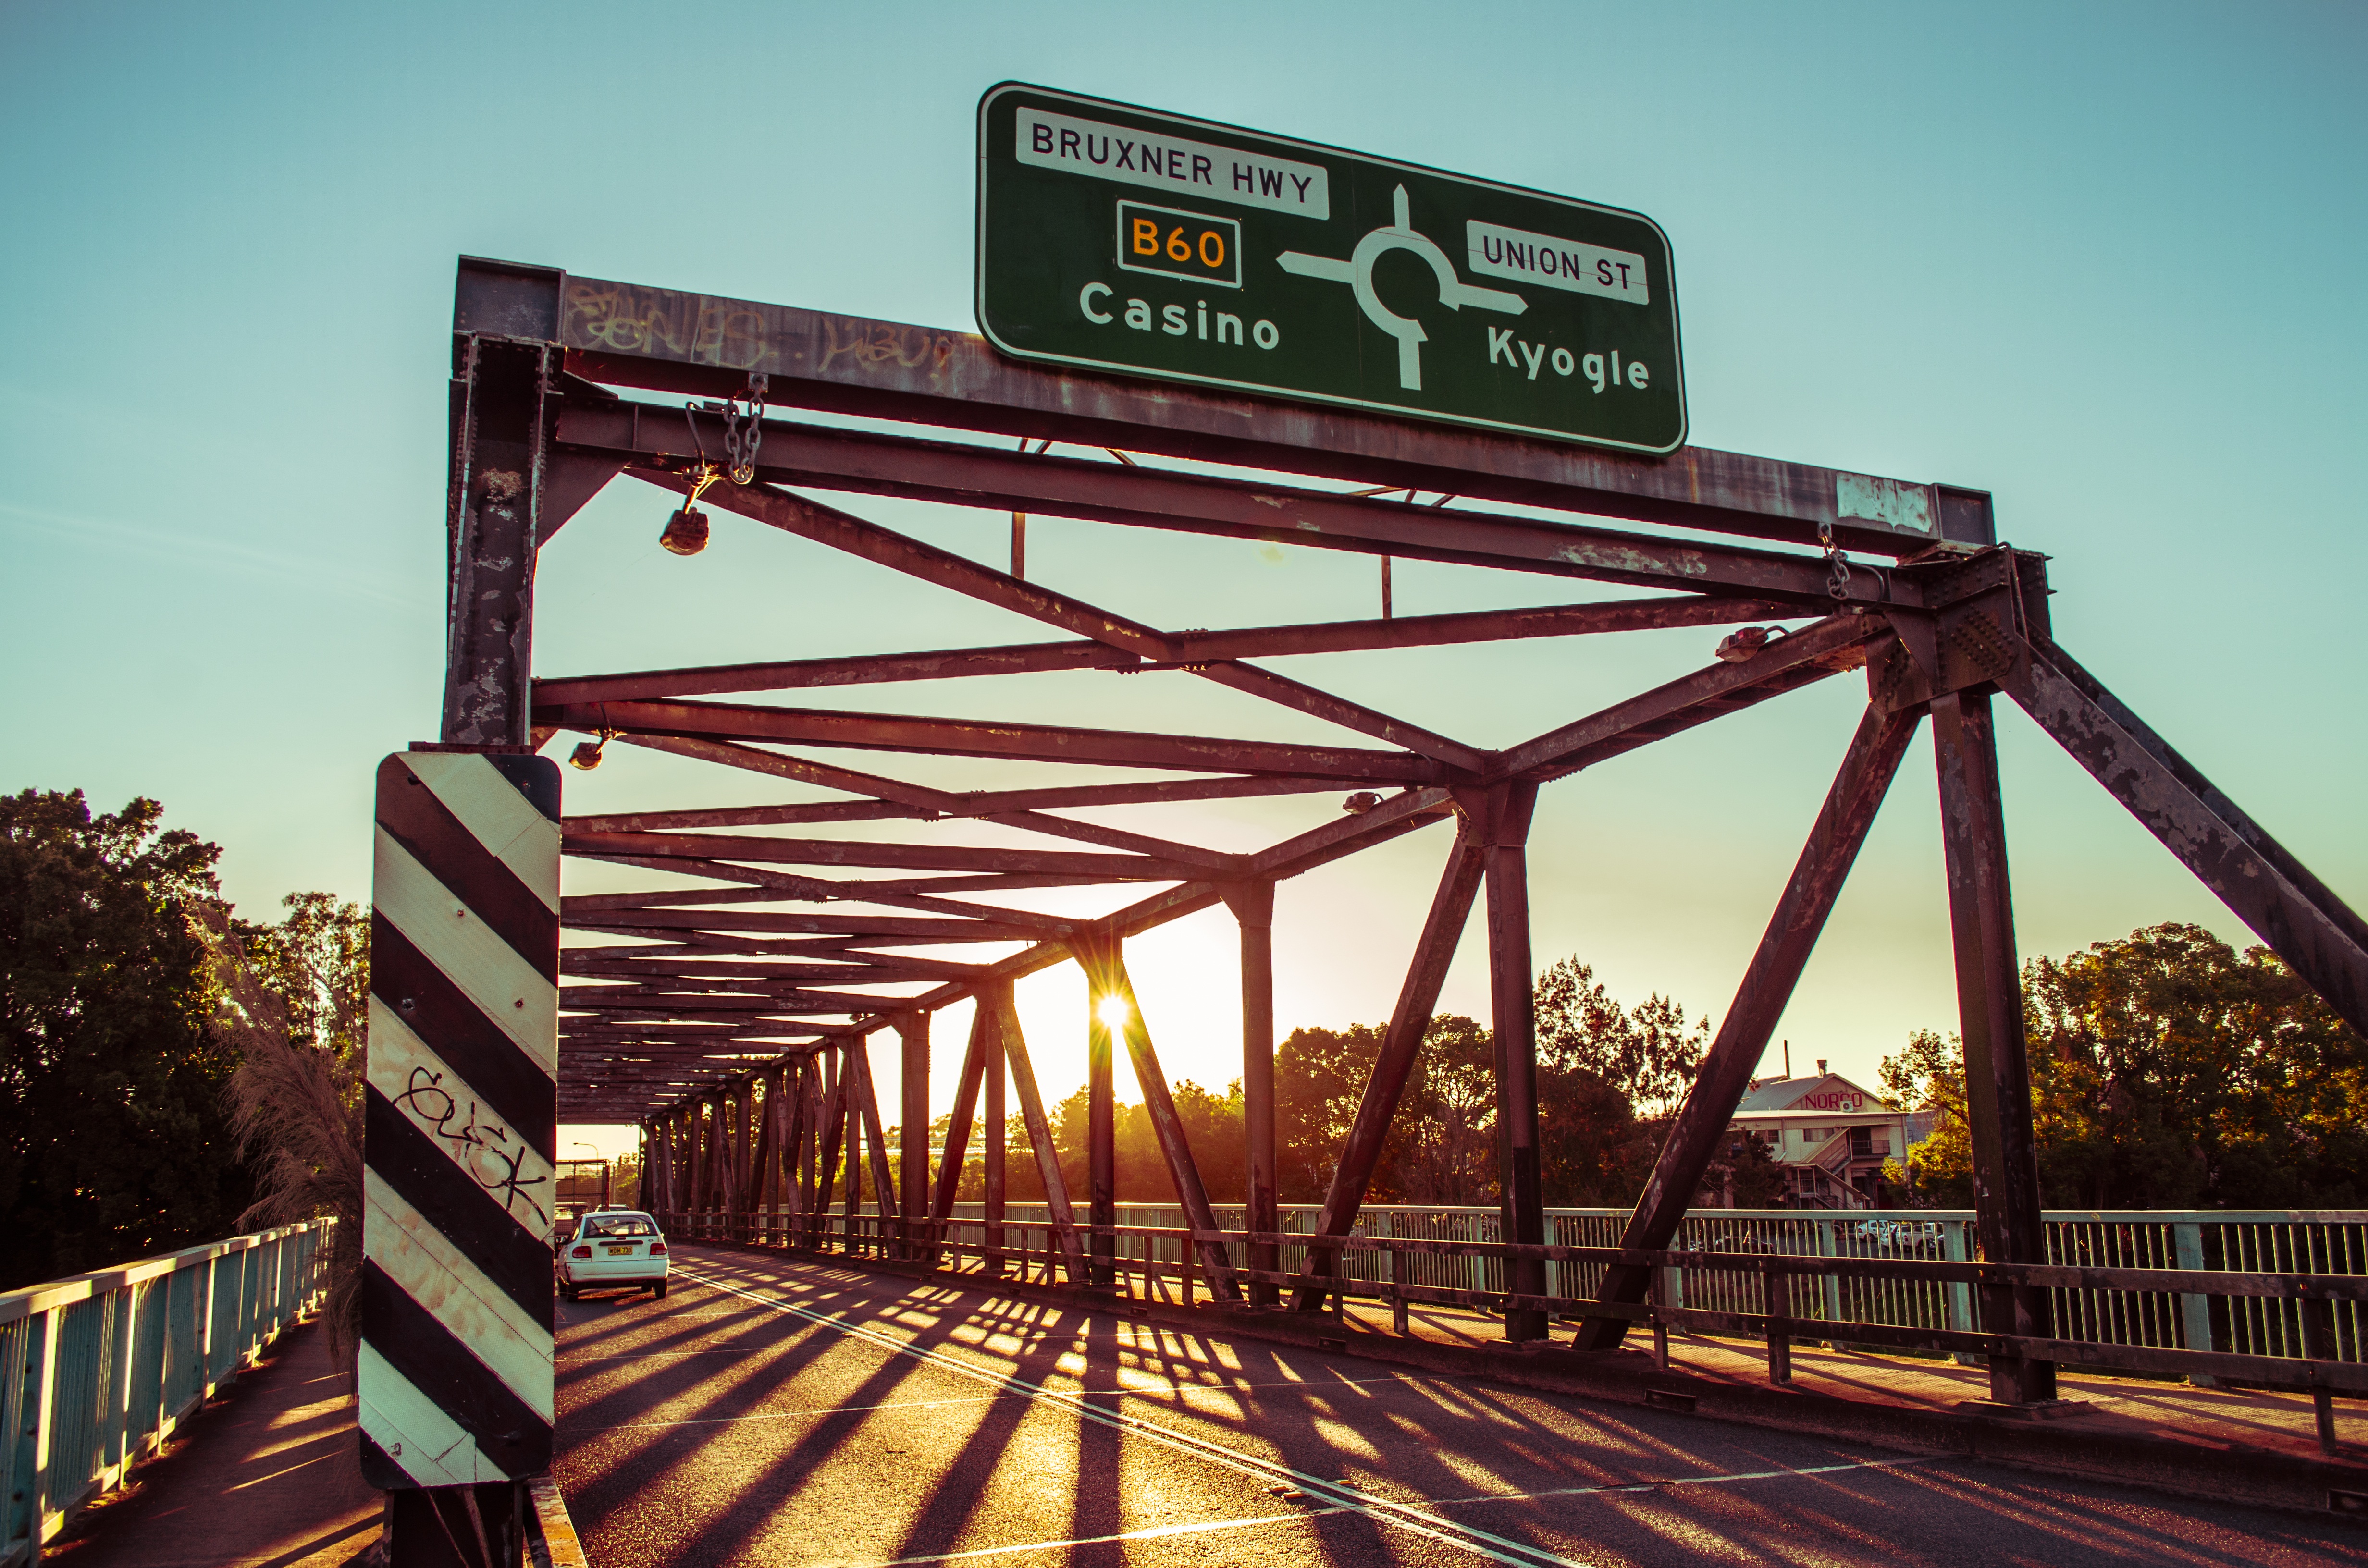
road, bridge, traffic, overpass, rustic, transport, public transport, truss bridge